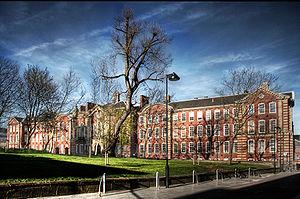
L'université de Sheffield est une université anglaise, située à Sheffield dans le Yorkshire du Sud. Elle appartient au Russell Group, qui regroupe les établissements supérieurs du pays les plus actifs dans le domaine de la recherche.